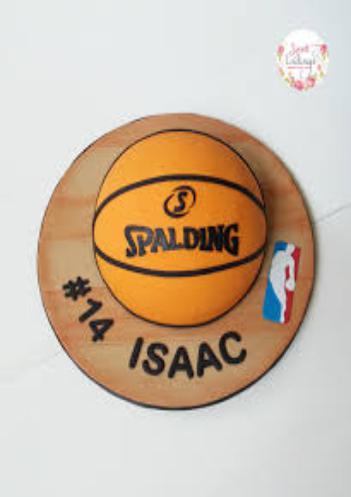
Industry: Sports